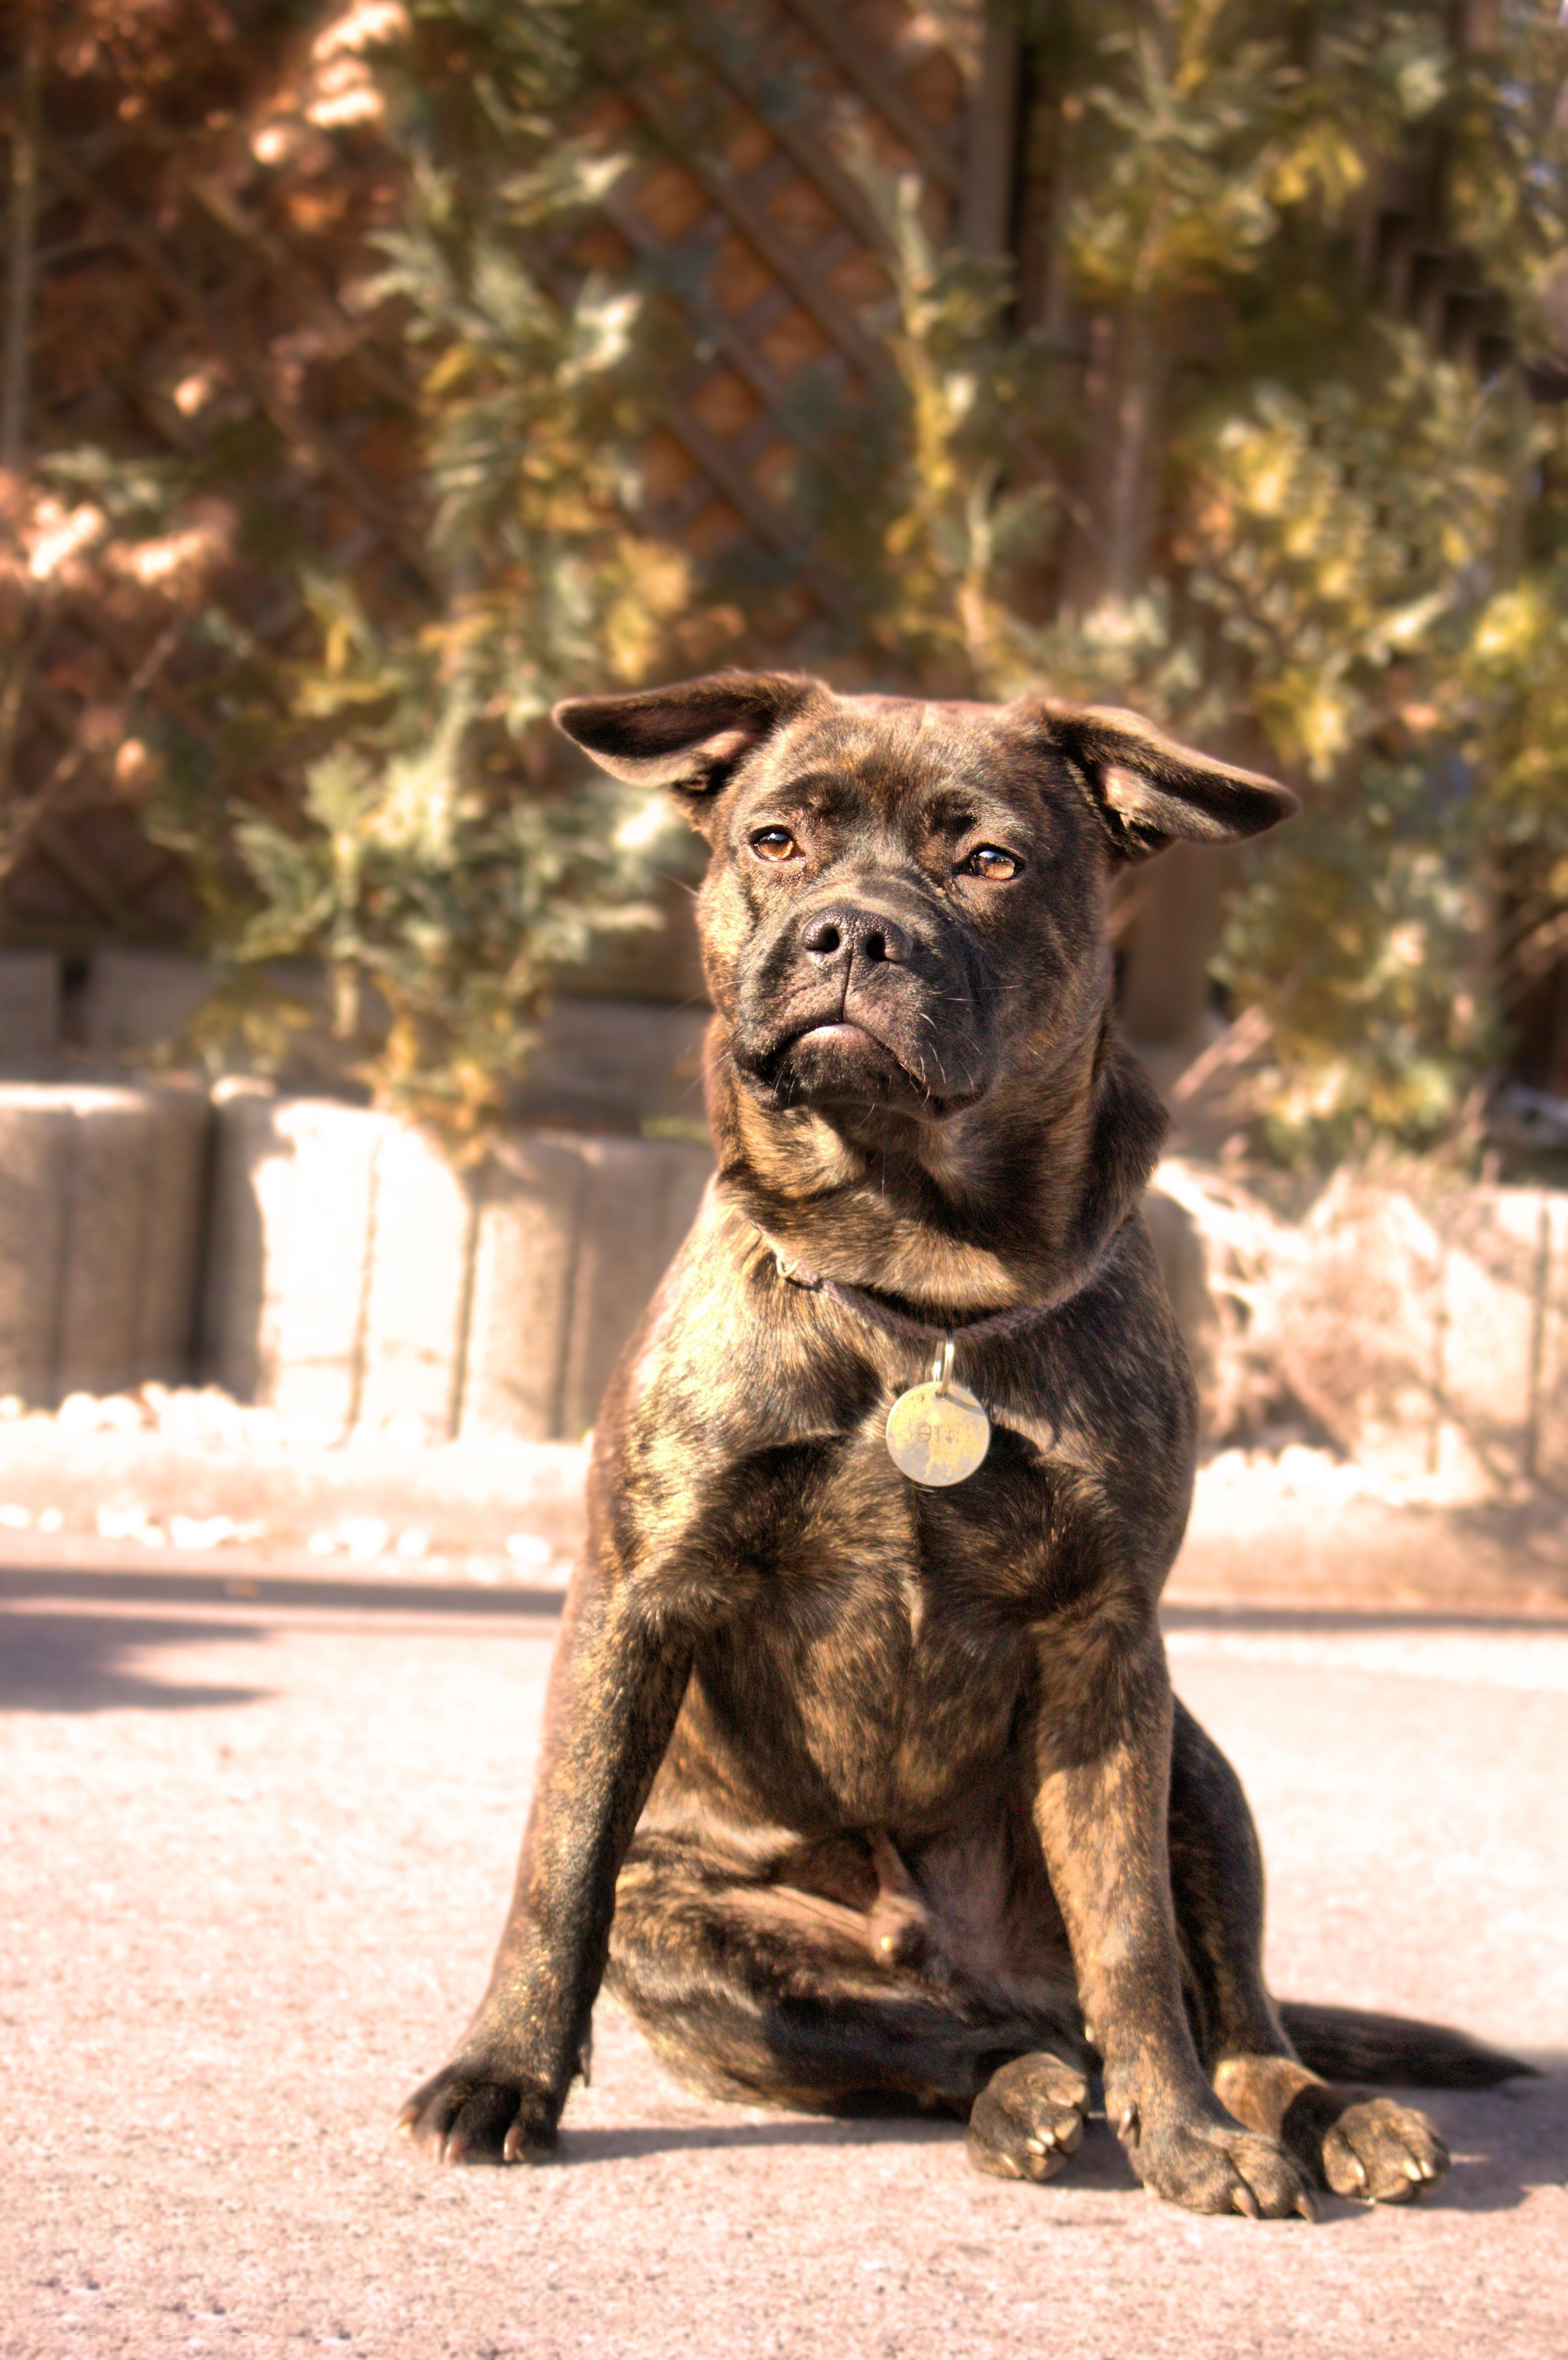
dog, animal, pet, brown, mammal, vertebrate, wildlife photography, terrier, guard dog, dog like mammal, dog crossbreeds, cane corso